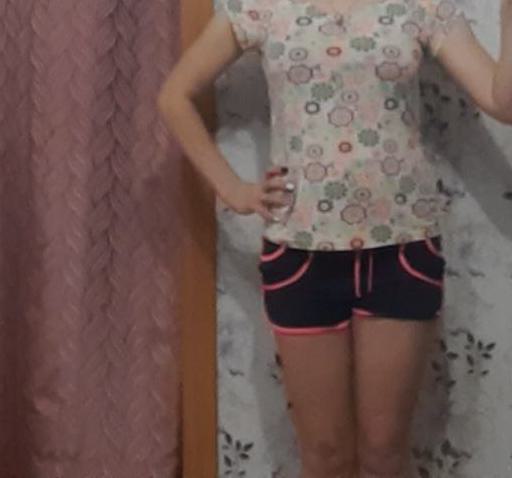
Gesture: no_gesture